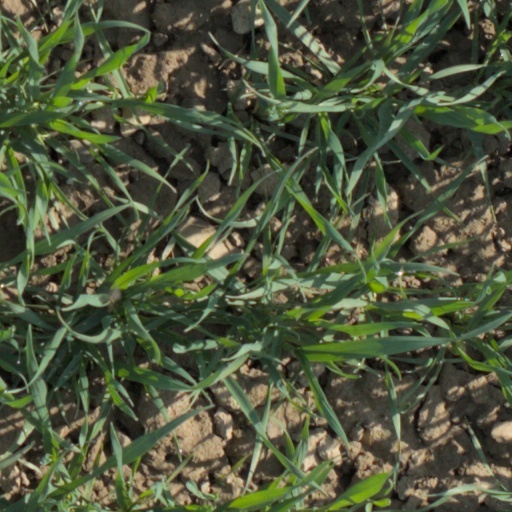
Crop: wheat